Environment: real
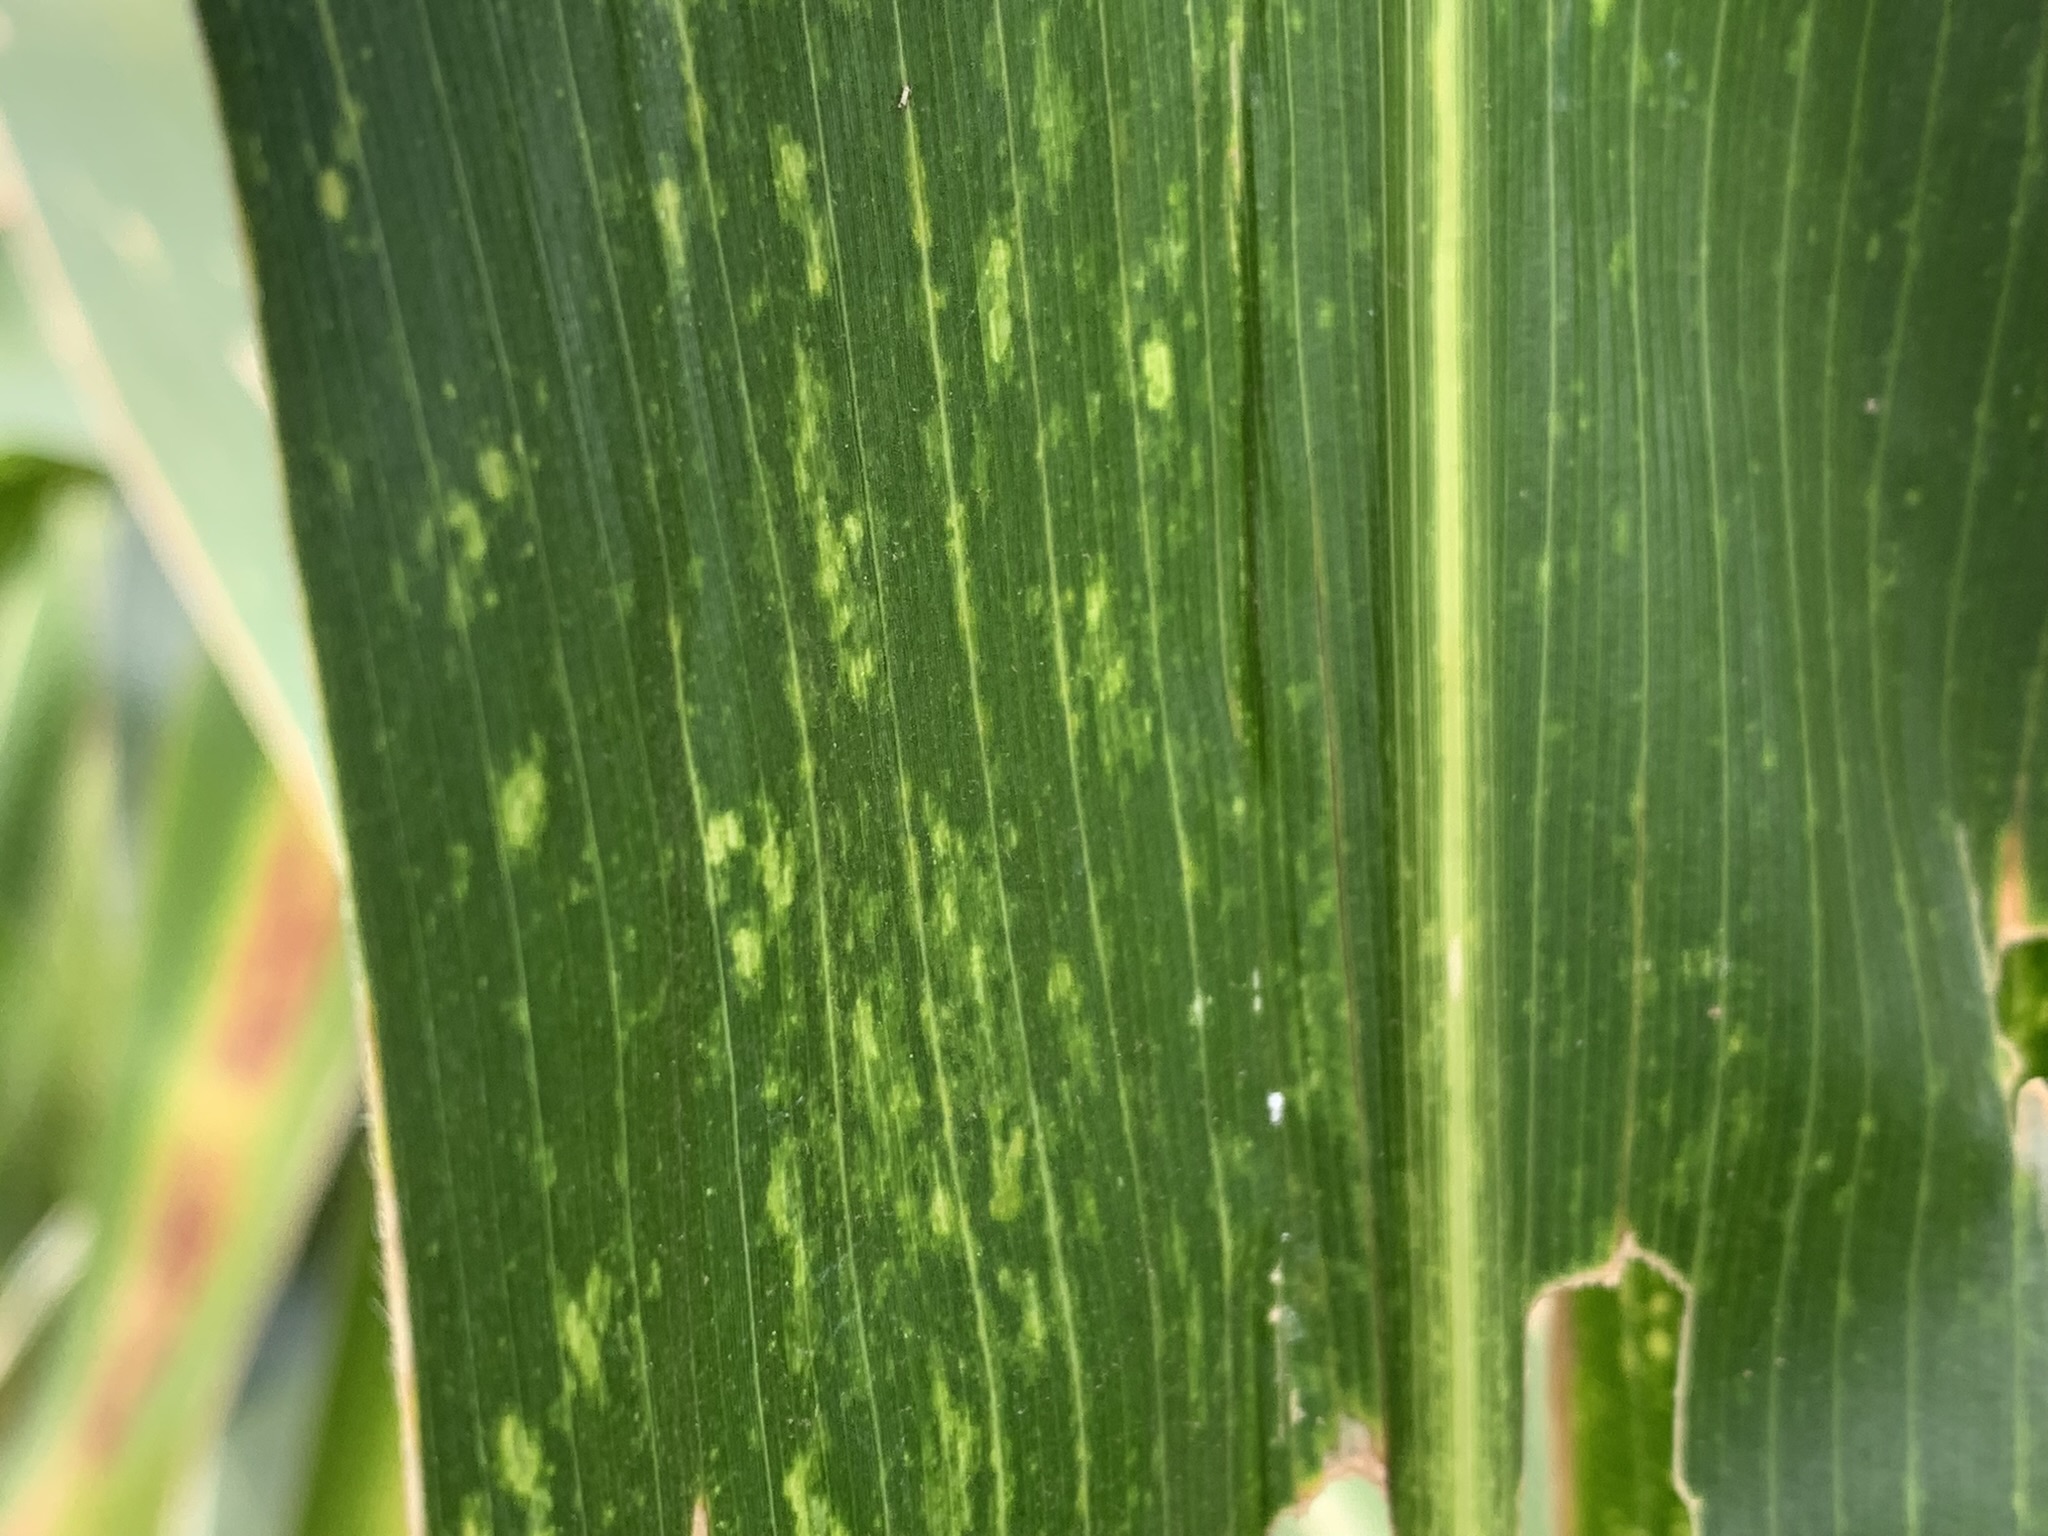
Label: lethal_necrosis